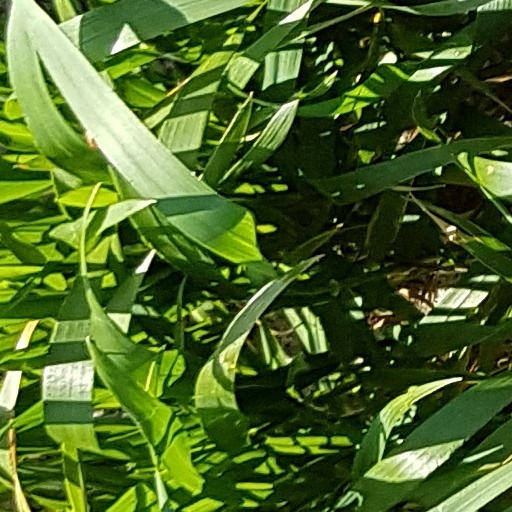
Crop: wheat